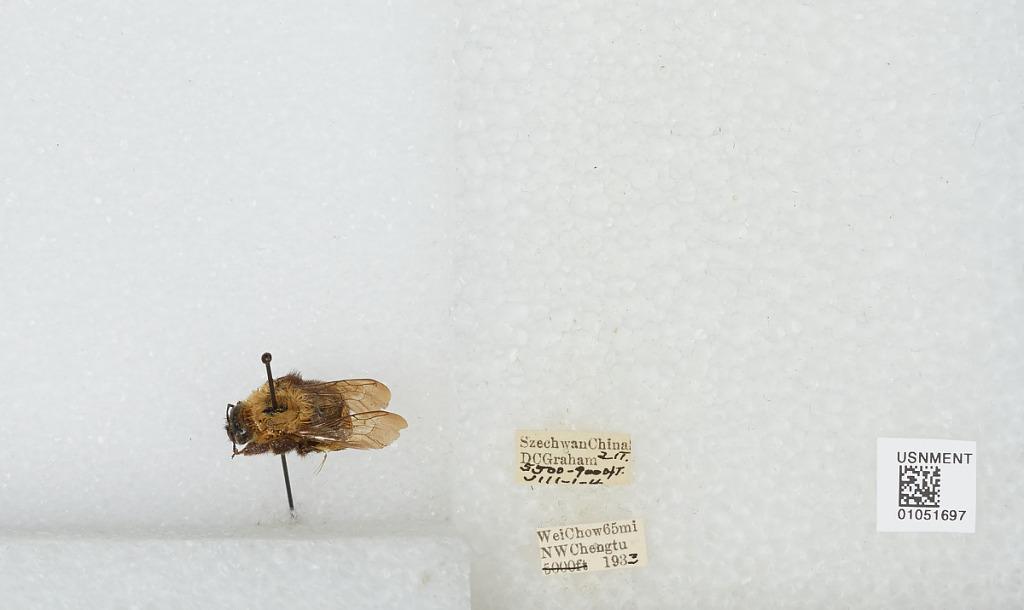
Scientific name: Bombus sp.
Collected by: D. Graham
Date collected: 1933-8-1
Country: China
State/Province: Sichuan
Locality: Wei Chow 65mi NW Chengdu